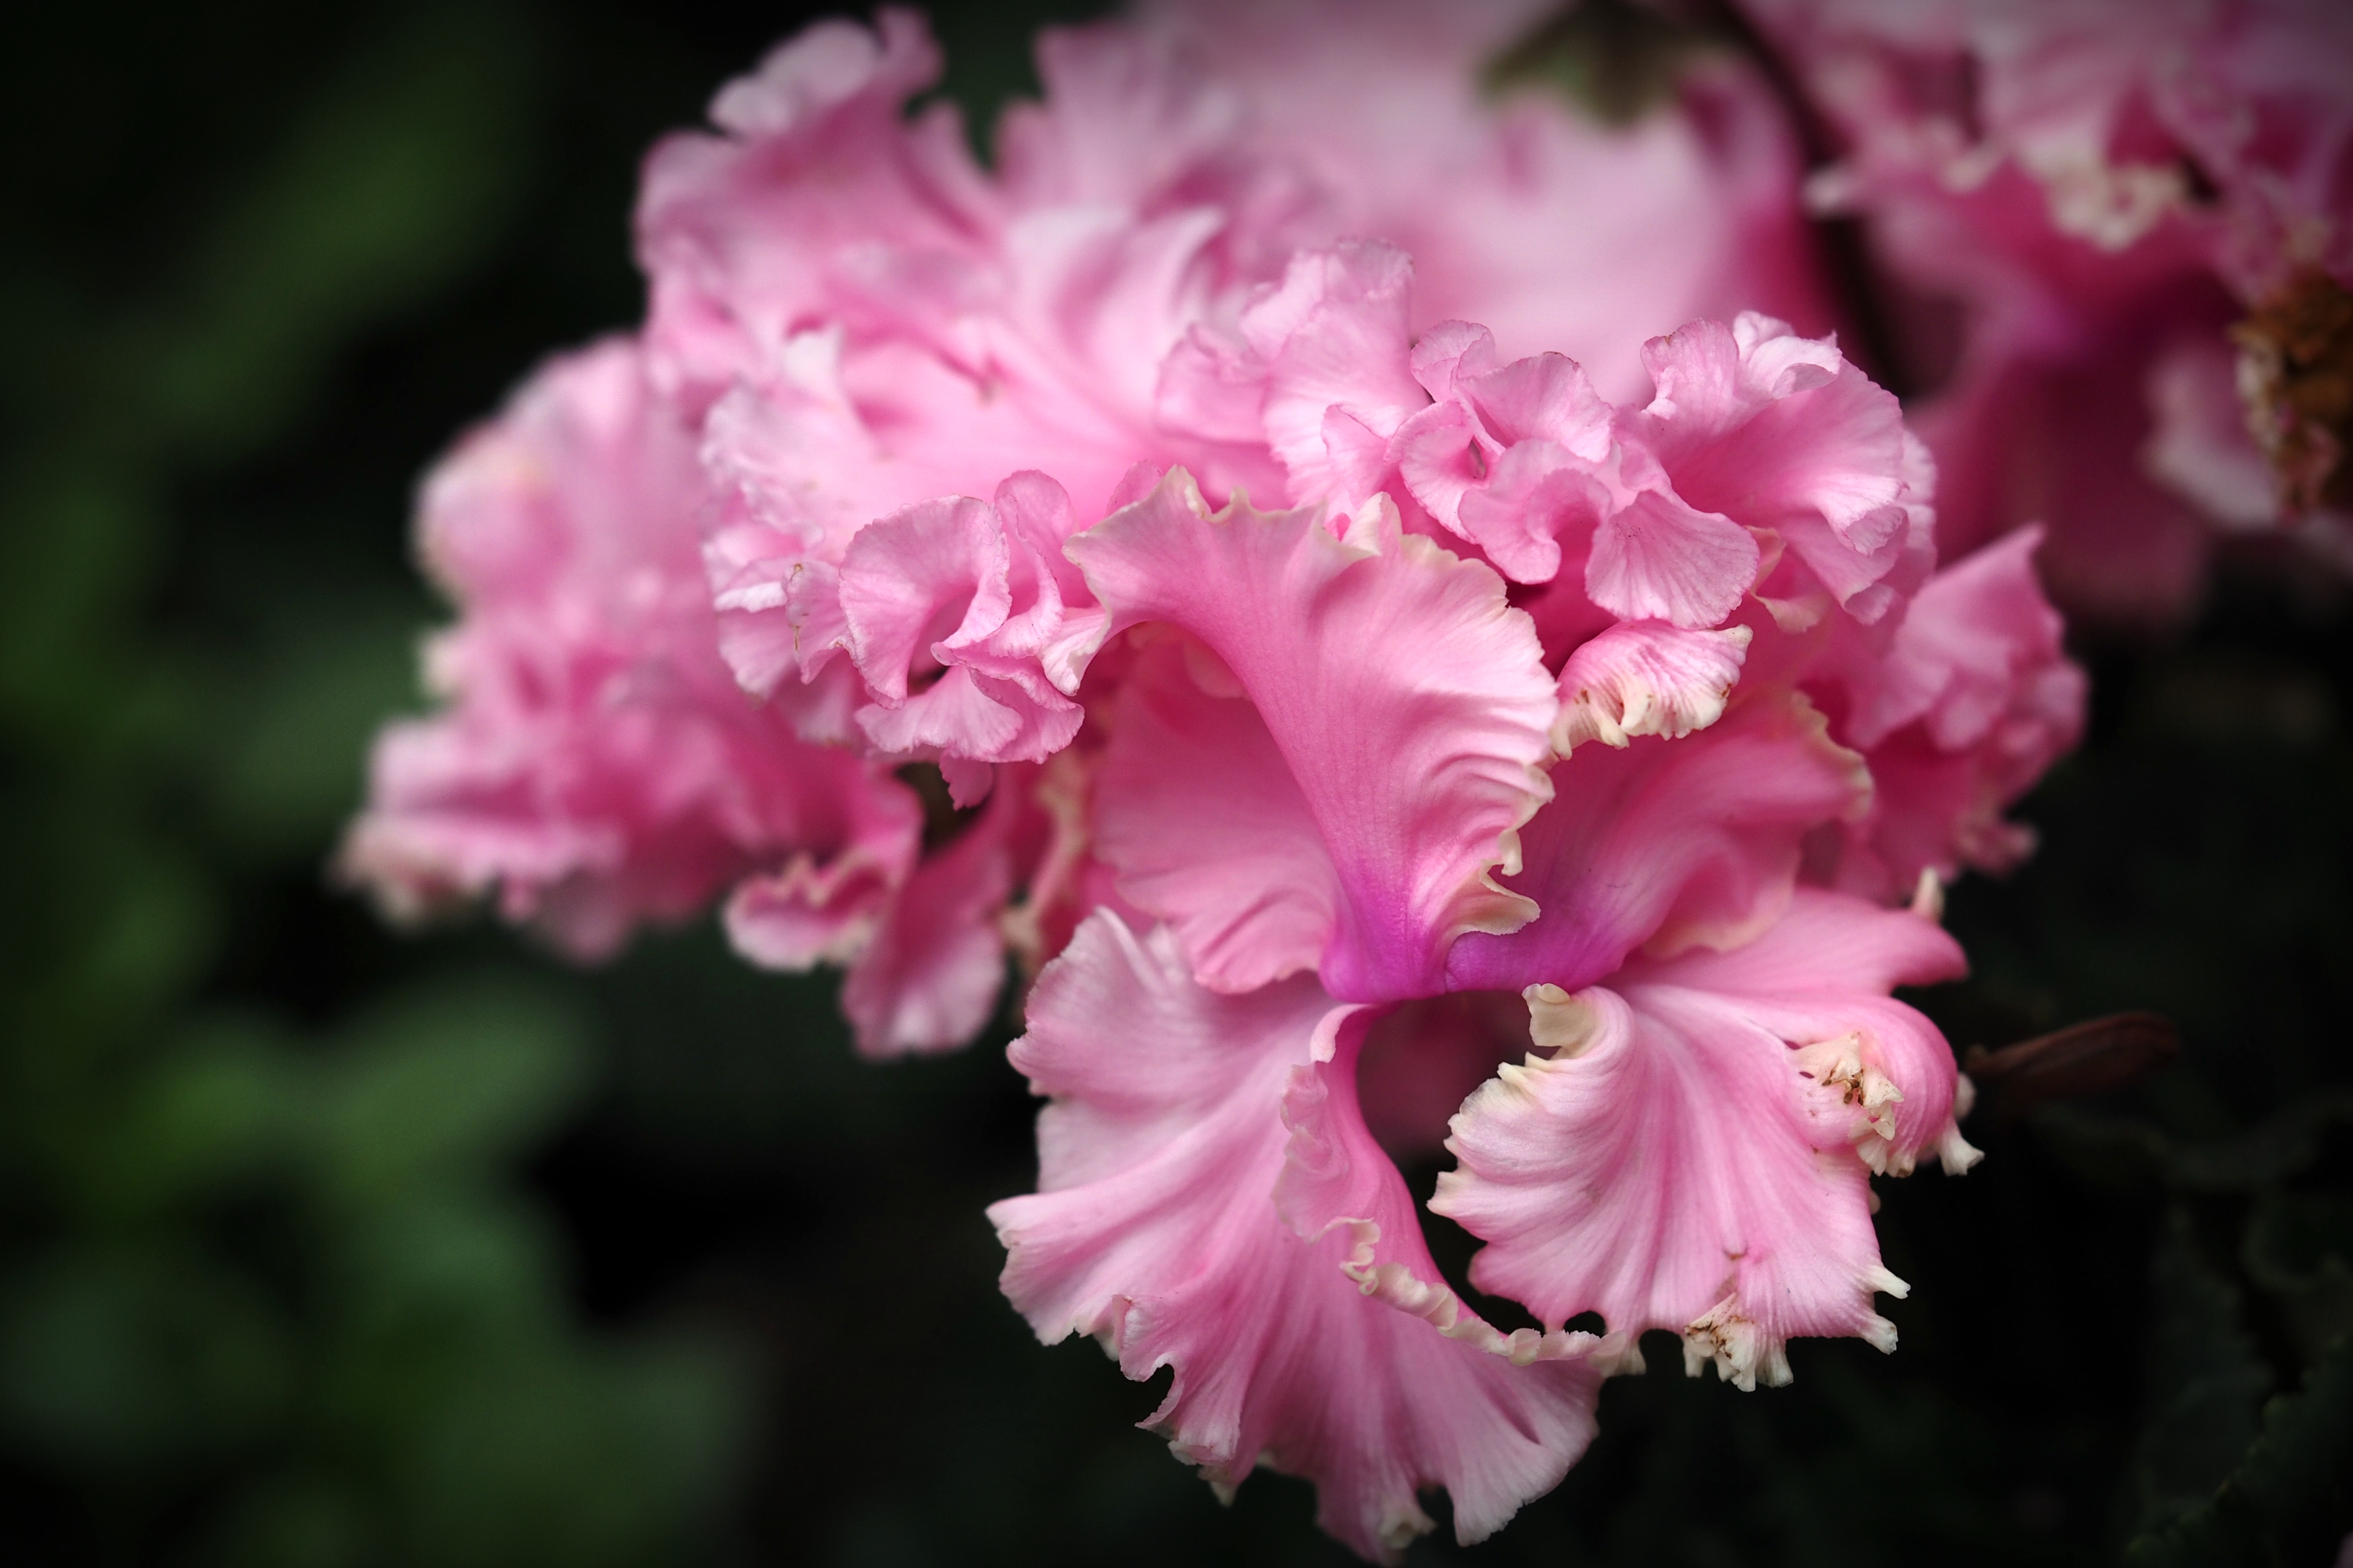
blossom, plant, flower, petal, closeup, pink, flora, shrub, omdem1, mzuikodigitaled60mmf28, gardensbythebay, macro photography, flowering plant, woody plant, land plant